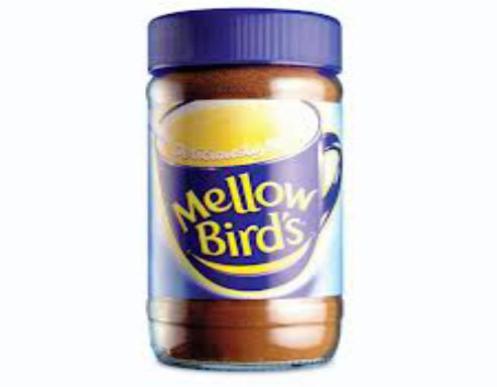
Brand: mellow bird's
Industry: Food